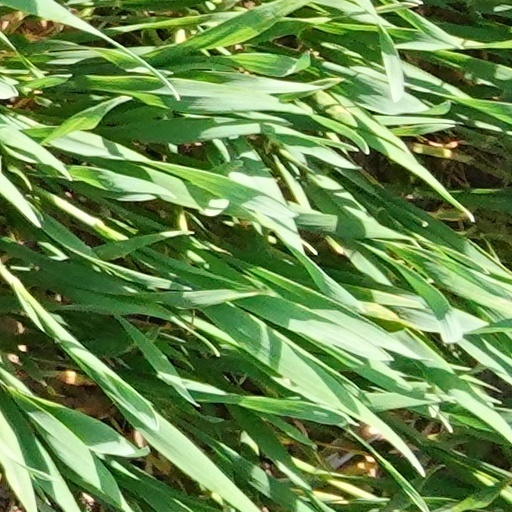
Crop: wheat